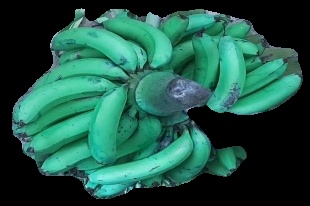
Variety: pachbale
Grade: grade3